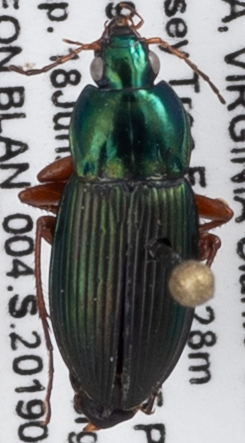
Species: Poecilus lucublandus
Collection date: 2019-06-18
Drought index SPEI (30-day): -0.624
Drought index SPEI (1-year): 2.09
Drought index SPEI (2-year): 2.09